Arthur Guinness

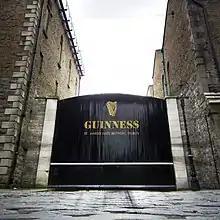
View of the Guinness Brewery at St. James's Gate

Guinness purchased his first brewery in Leixlip in 1755. This first brewery, which he acquired in September, was a three-story building that ran from the street to the River Liffey. The river provided him with easy access to water for brewing and for power, while barley was grown in neighbouring farms. Hops, meanwhile, could be easily brought from Dublin, as Leixlip sat along the main Dublin—Galway road. The origin of Guinness's yeast is unknown, but is likely from Kildare and possibly originated from the White Hart Inn. In September 1756, Guinness signed several more Leixlip leases, including a property owned by American businessman George Bryan.